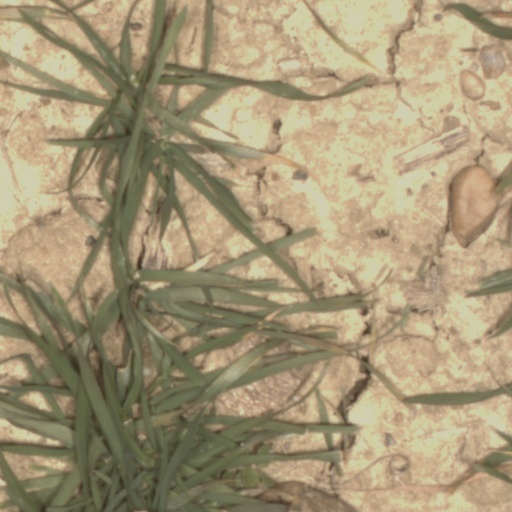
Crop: wheat